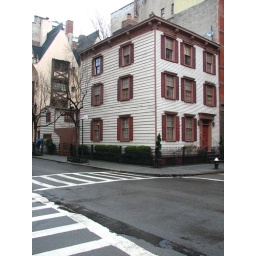
last wooden house in the village